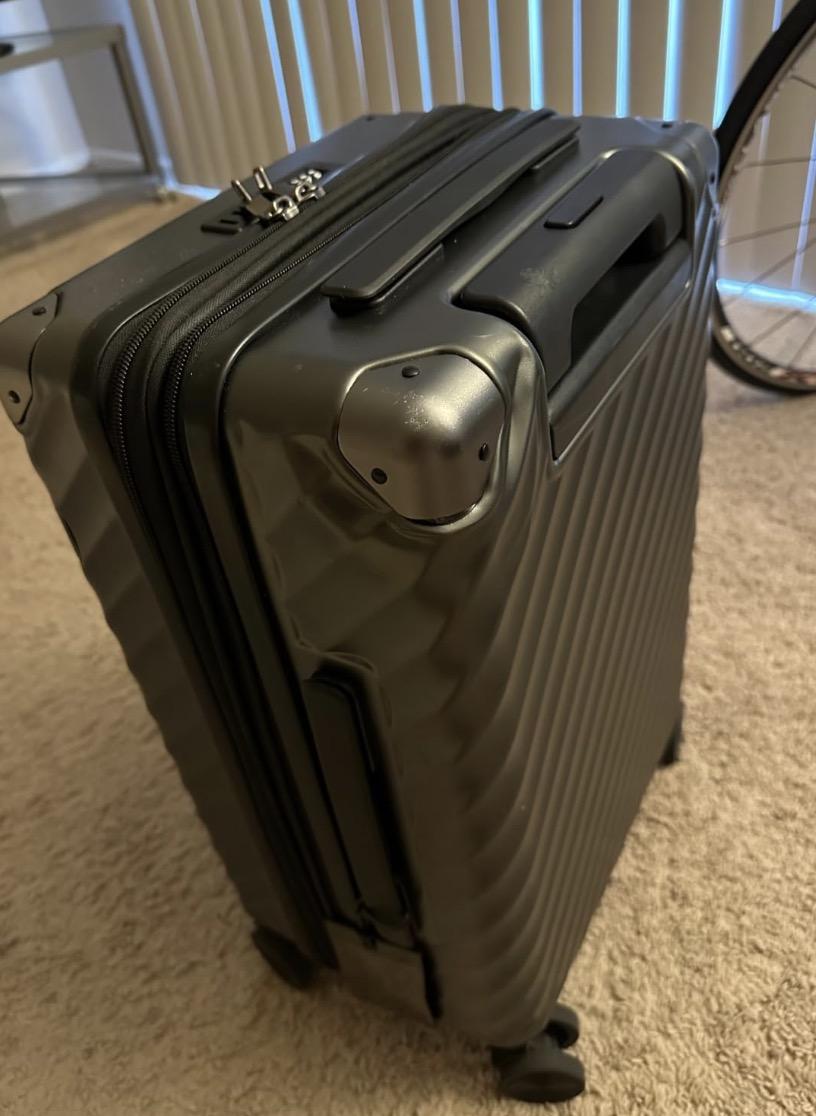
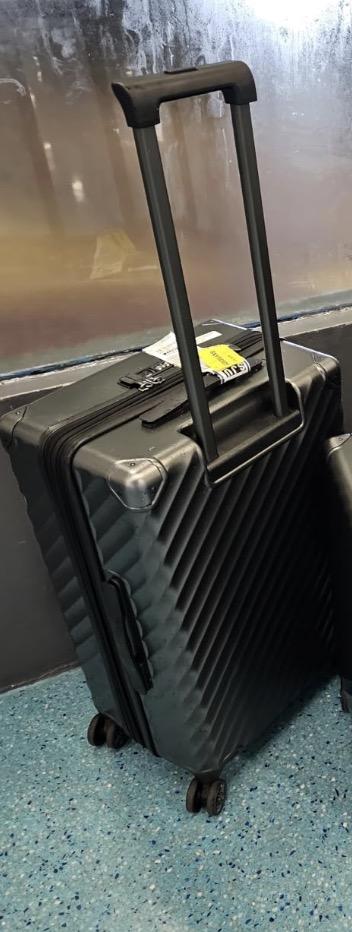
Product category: misc
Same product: yes